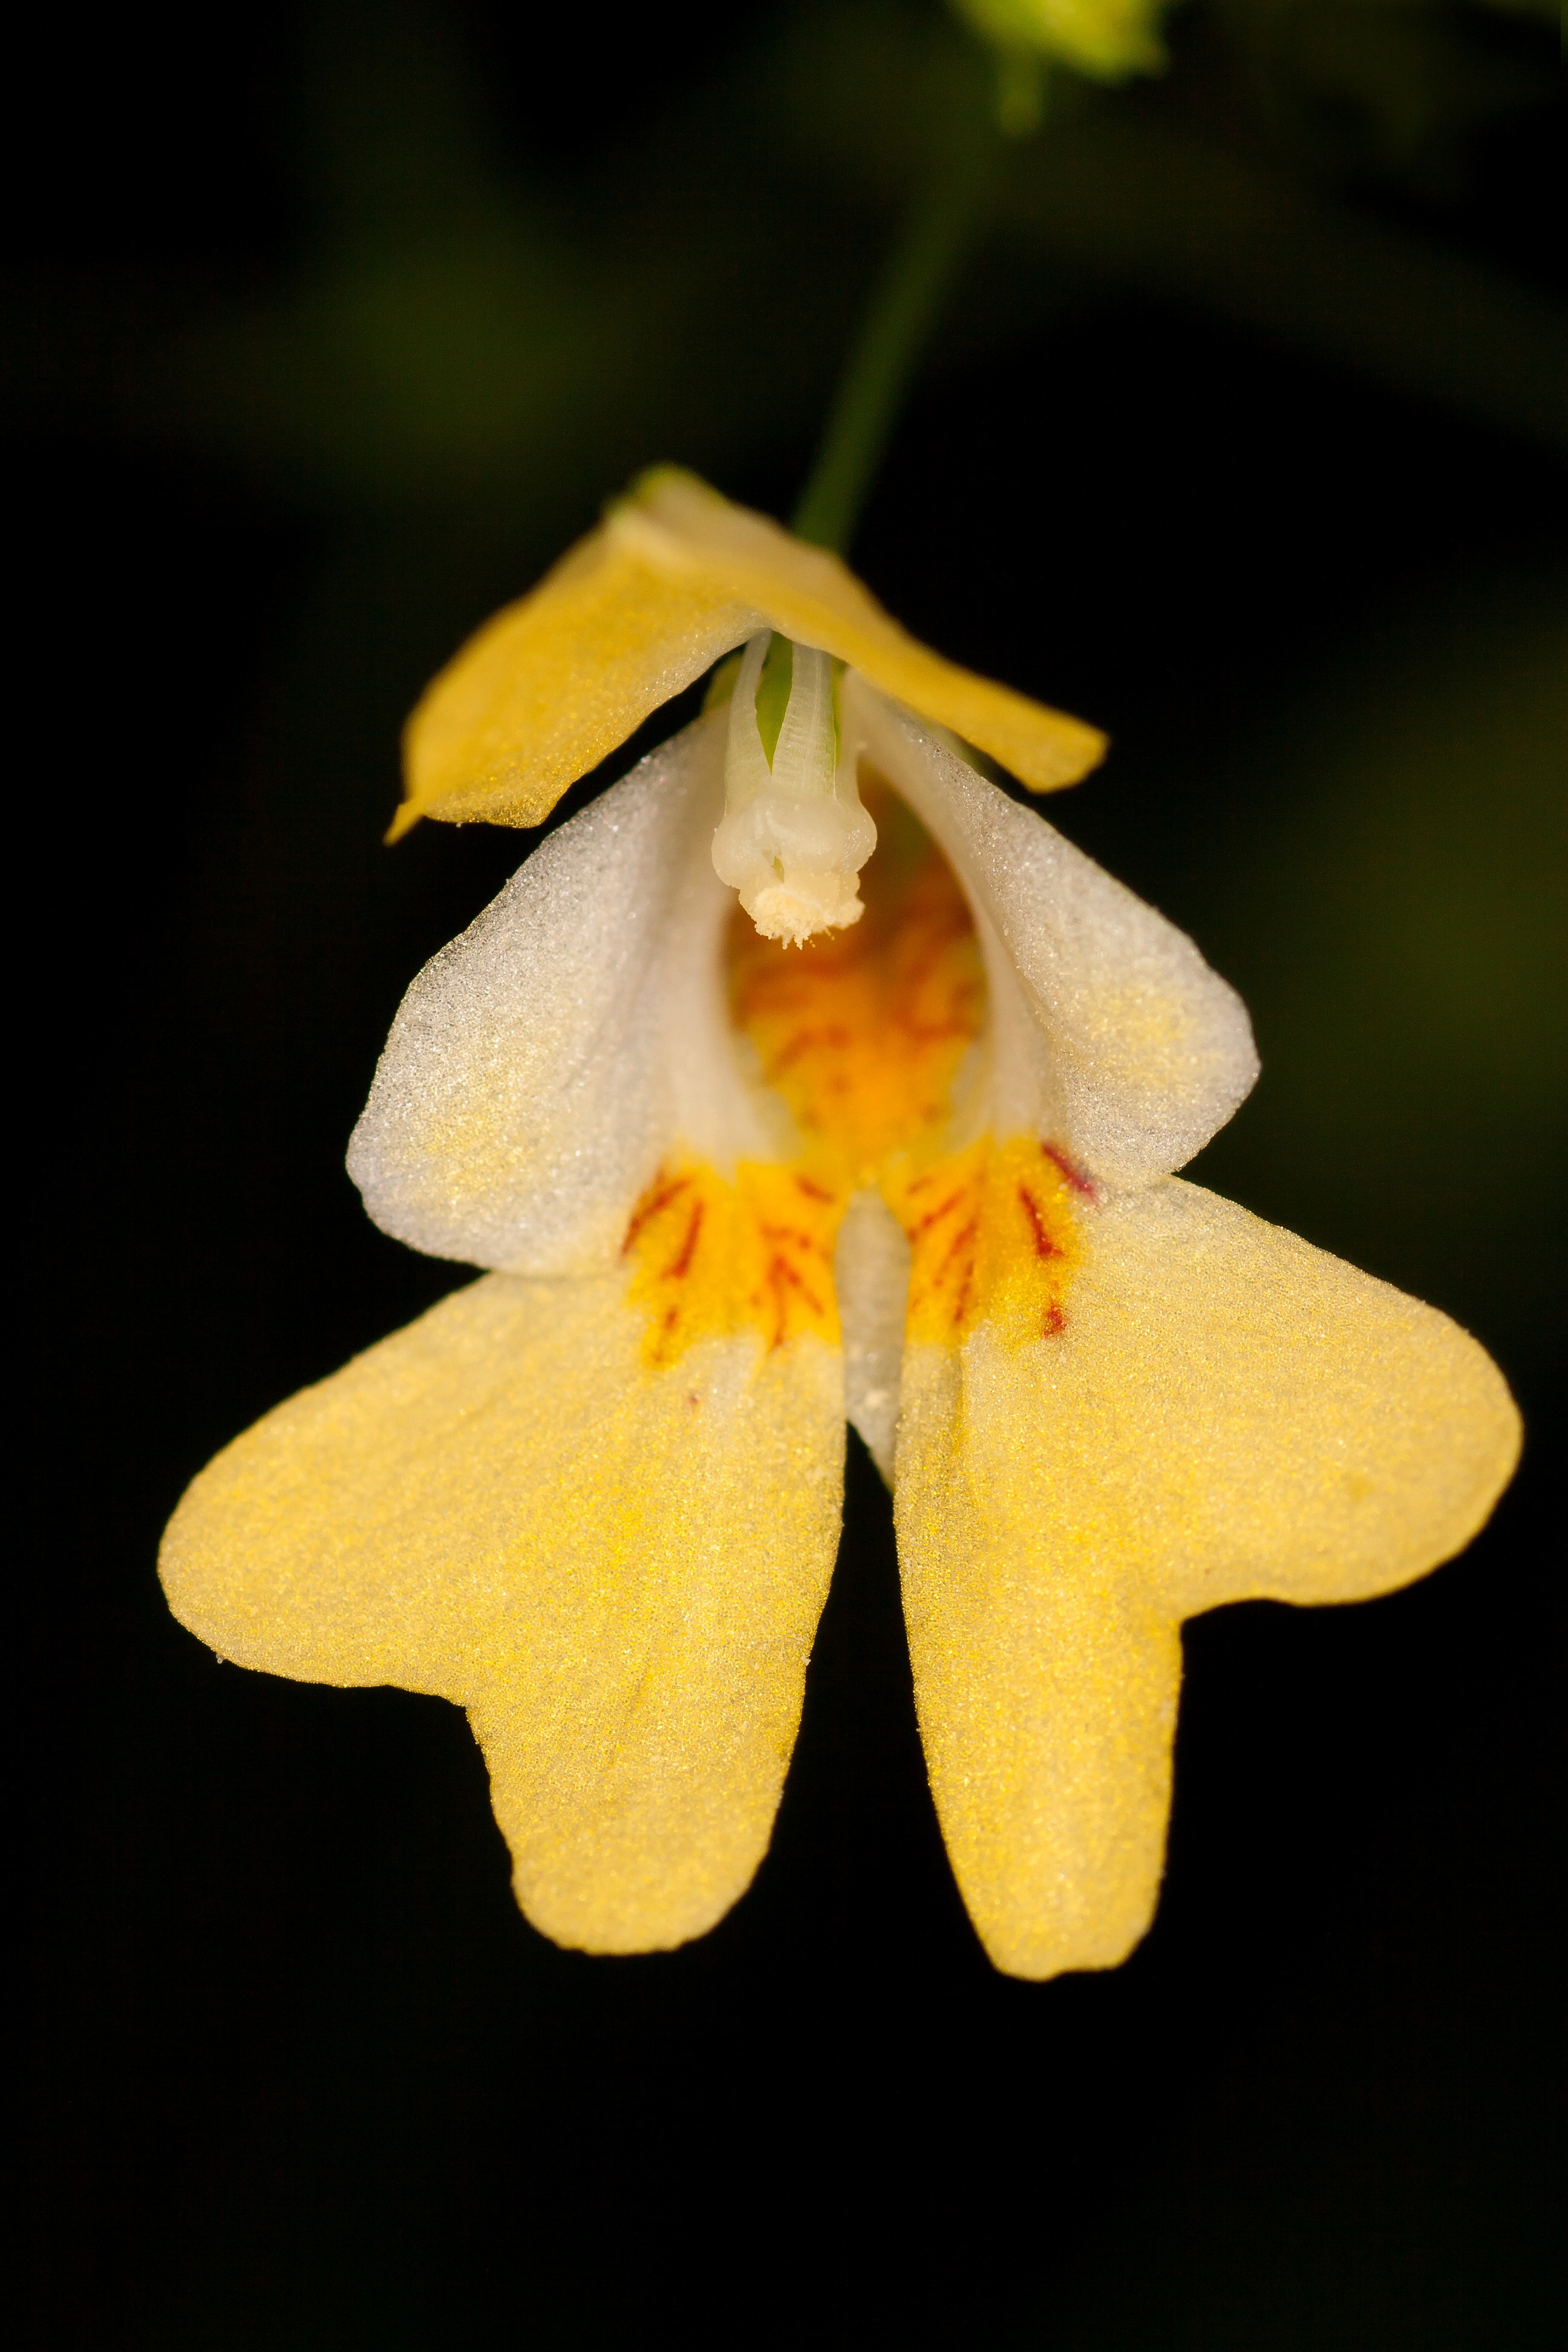
nature, plant, photography, flower, petal, summer, color, macro, botany, yellow, close, flora, orchid, close up, narcissus, macro photography, flowering plant, dendrobium, plant stem, land plant